Porsche 911

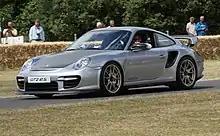
997 GT2 RS

The Type 996 introduced in 1998 represented two major changes for the venerable 911 lineage: a water-cooled flat-6 engine replaced the popular air-cooled engine used in the 911 for 34 years and the body shell received its first major re-design. Changing to a water-cooled engine was controversial with Porsche traditionalists, who noted this as the end of the 'true' 911.